Paruyr Sevak

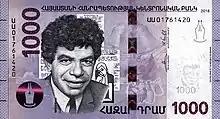
Paruyr Sevak on a 2018 1000 Dram banknote

One of the main streets of Yerevan's Kanaker-Zeytun District is named after Sevak. School #123 of Yerevan is named after Paruyr Sevak.